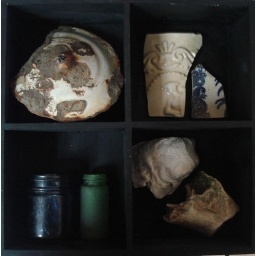
tato y tati as found in bottle beach